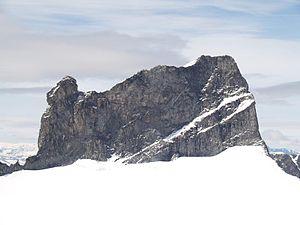
Skarstinden est un sommet du massif de Galdhøpiggen, dans le Jotunheimen, en Norvège. Il culmine à 2 377 m d'altitude, ce qui en fait le cinquième plus haut du pays.